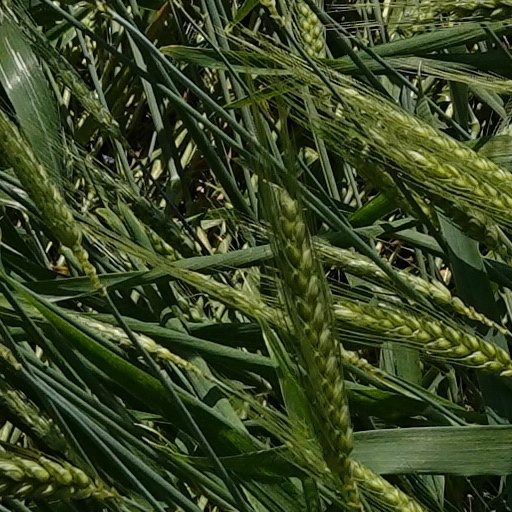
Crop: wheat